William Campbell (gridiron football)

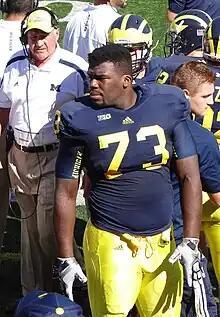
Campbell (73) with the Michigan Wolverines in 2012.

Campbell enrolled early at Michigan in January 2009 and participated in the Michigan football team's spring practice. During the 2009 season, Campbell appeared as a true freshman in all 12 games on special teams and played in nine games as a defensive tackle.